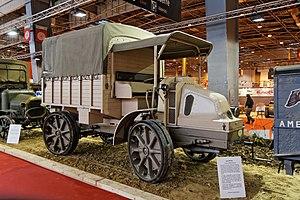
Le Latil TAR est un tracteur d'artillerie lourd proposé à l'Armée française par le constructeur français Latil en 1911. Il sera produit de 1913 à 1922 et sera remplacé par le Latil TAR H.